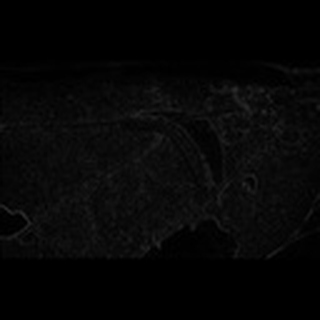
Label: cotton_army_worm